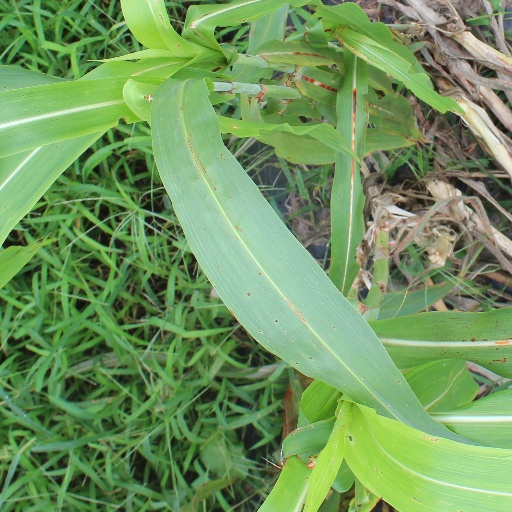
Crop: sorghum